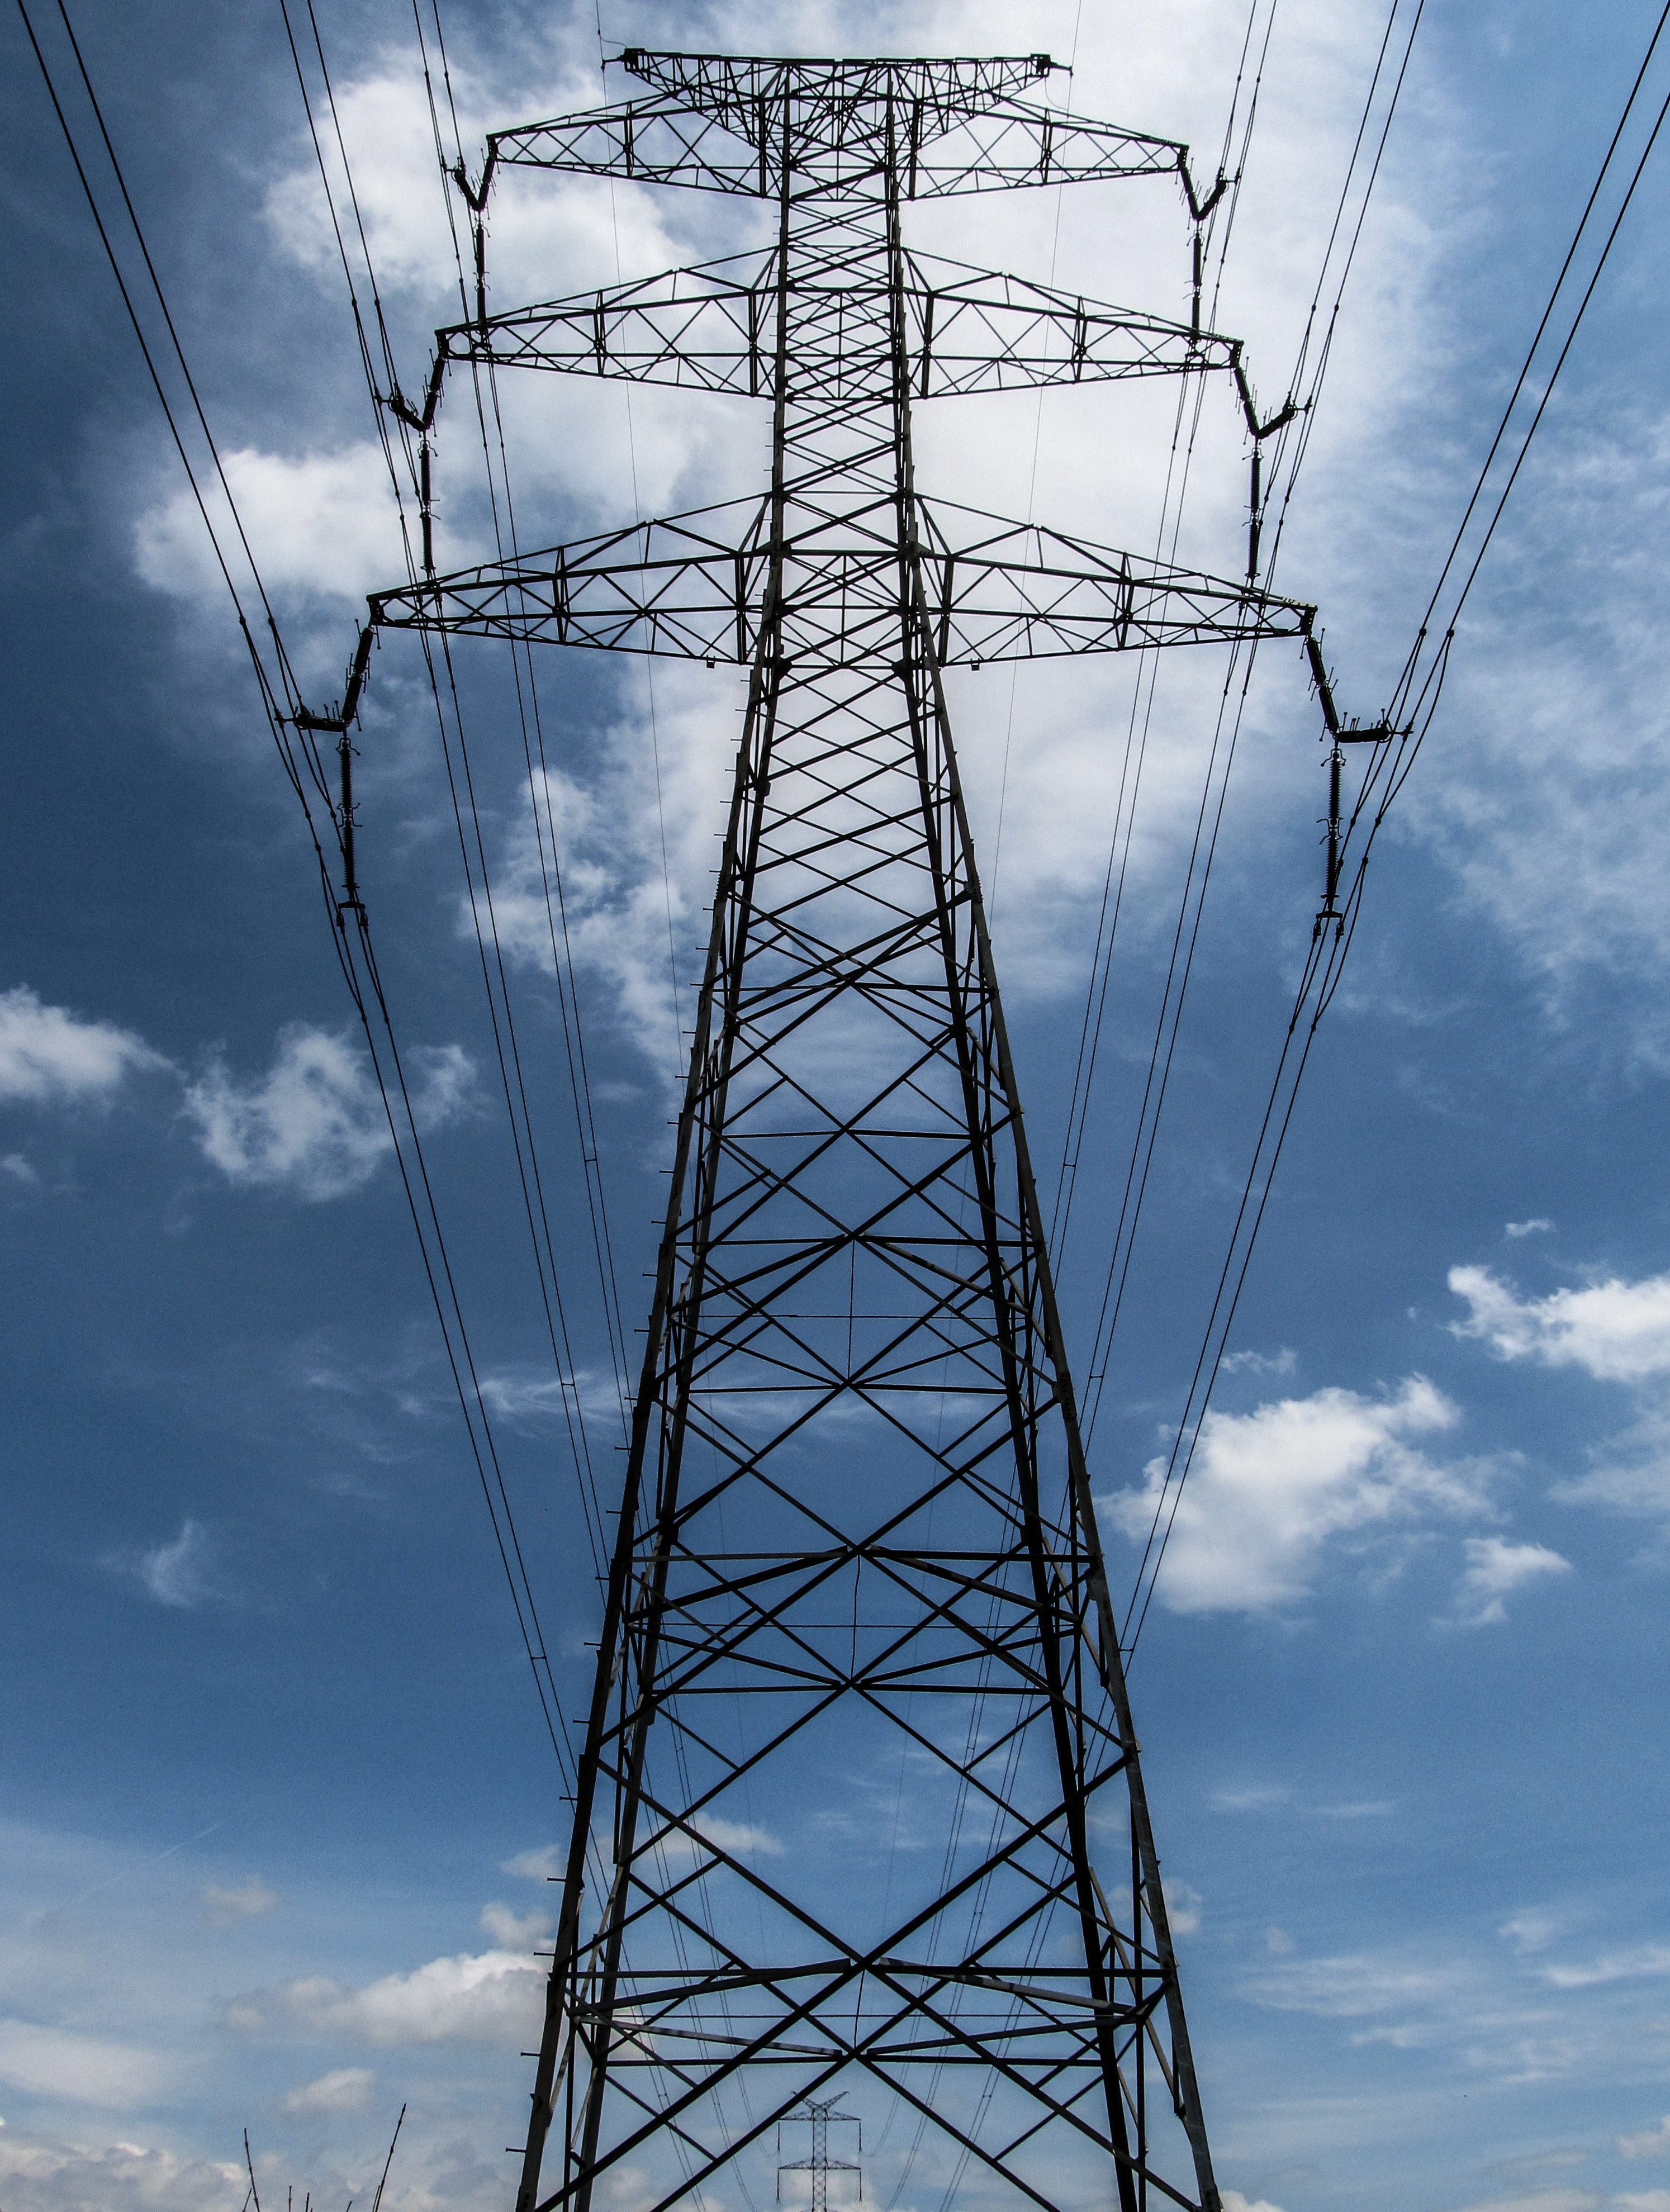
cloud, sky, line, tower, mast, blue, electricity, energy, transmission tower, outdoor structure, electrical supply, overhead power line, outdoor power equipment, public utility, high voltage lines